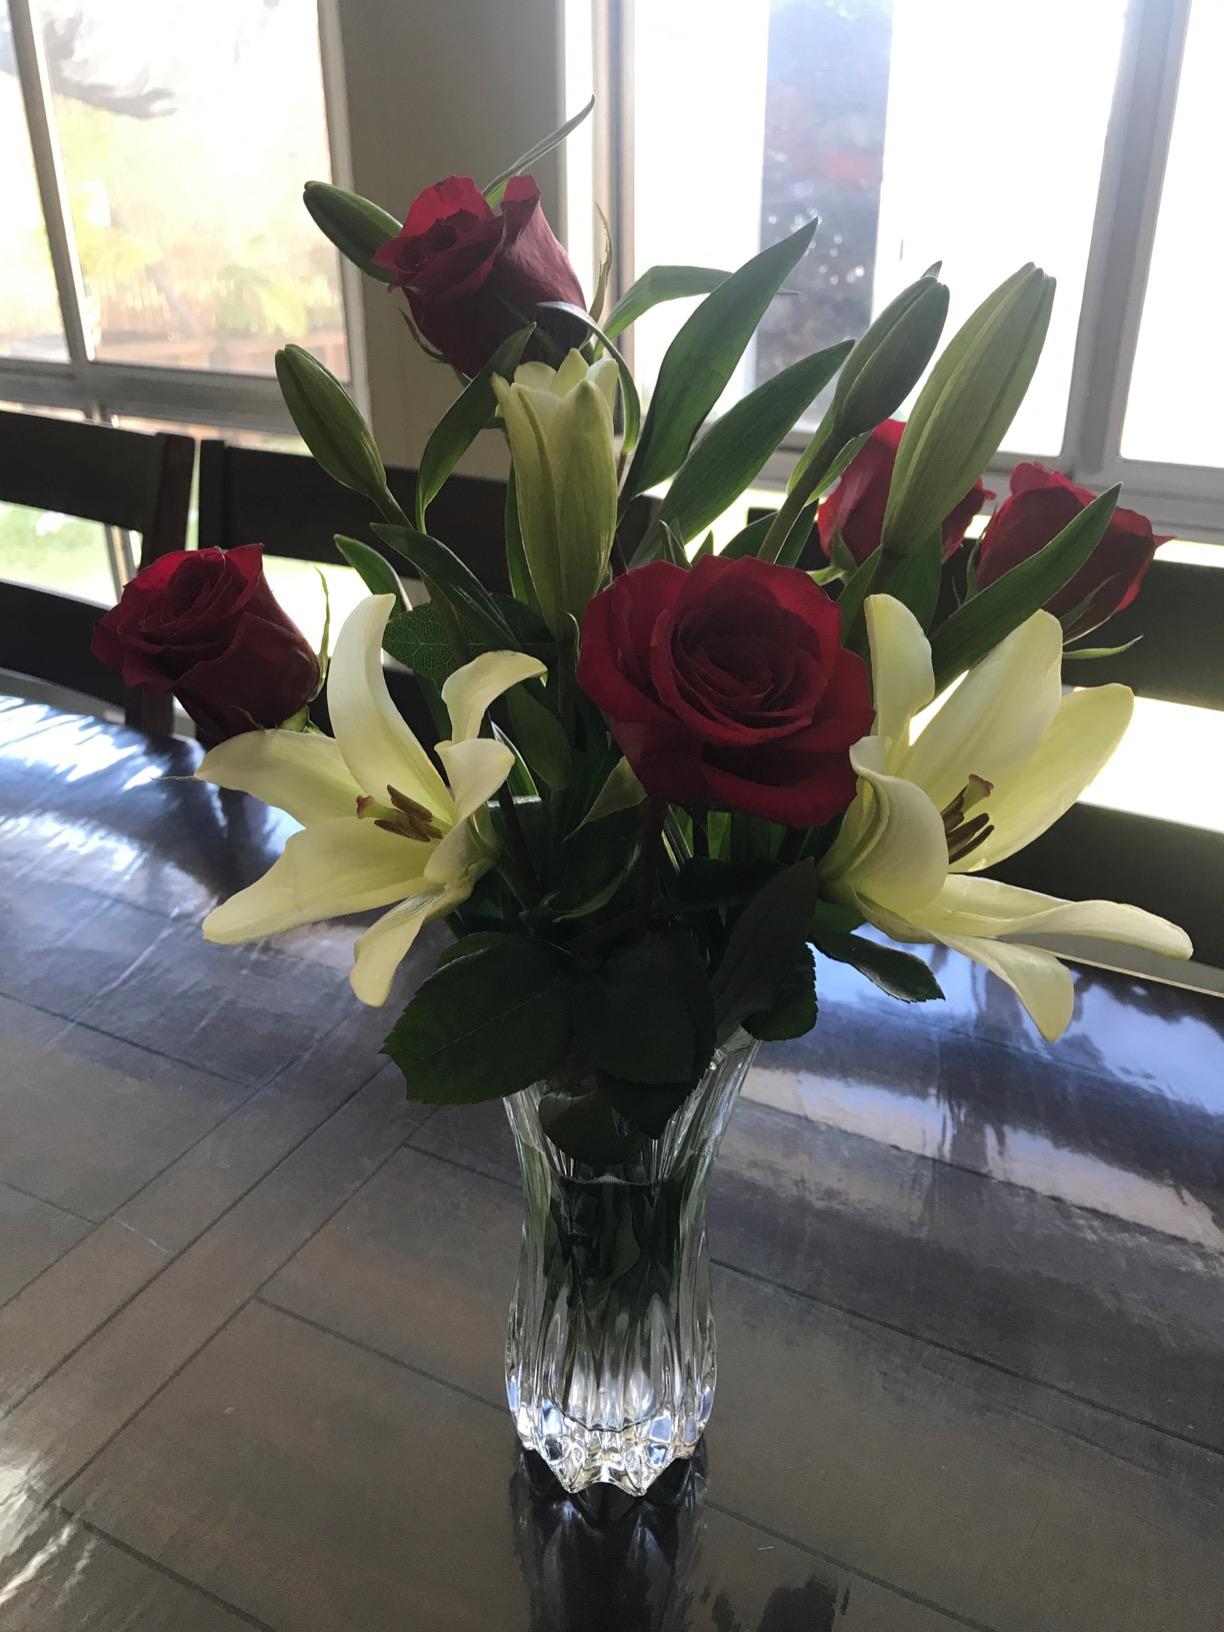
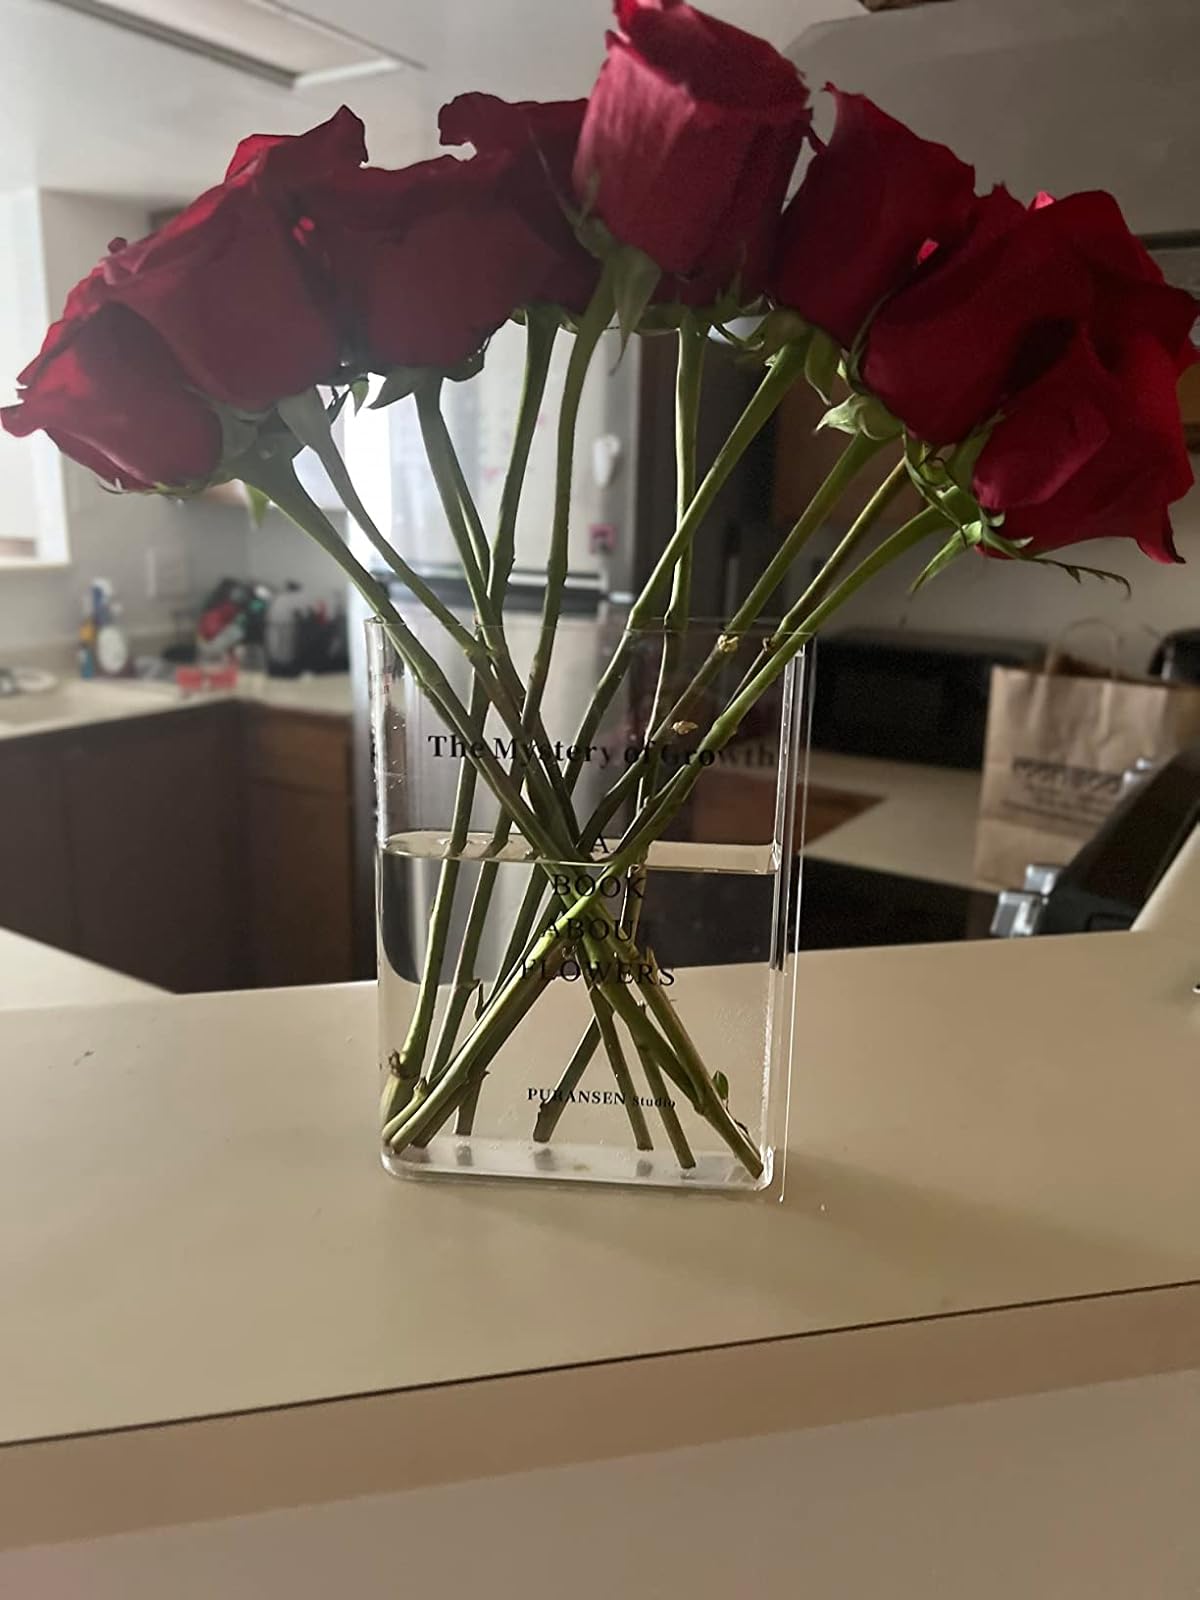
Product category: vase
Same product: no